Warriors All-Stars

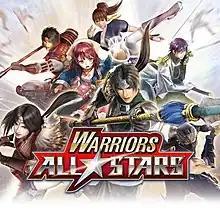

Warriors All-Stars, is a hack and slash video game by Koei Tecmo. It is a crossover based on the long-running "Warriors" series, featuring an array of cast taken from various titles owned by the company, similar to the "Warriors Orochi" series. It was released on March 30, 2017 in Japan for PlayStation 4 and PlayStation Vita. The Microsoft Windows version was released on August 29, 2017 in the US and on September 1, 2017 in Europe.